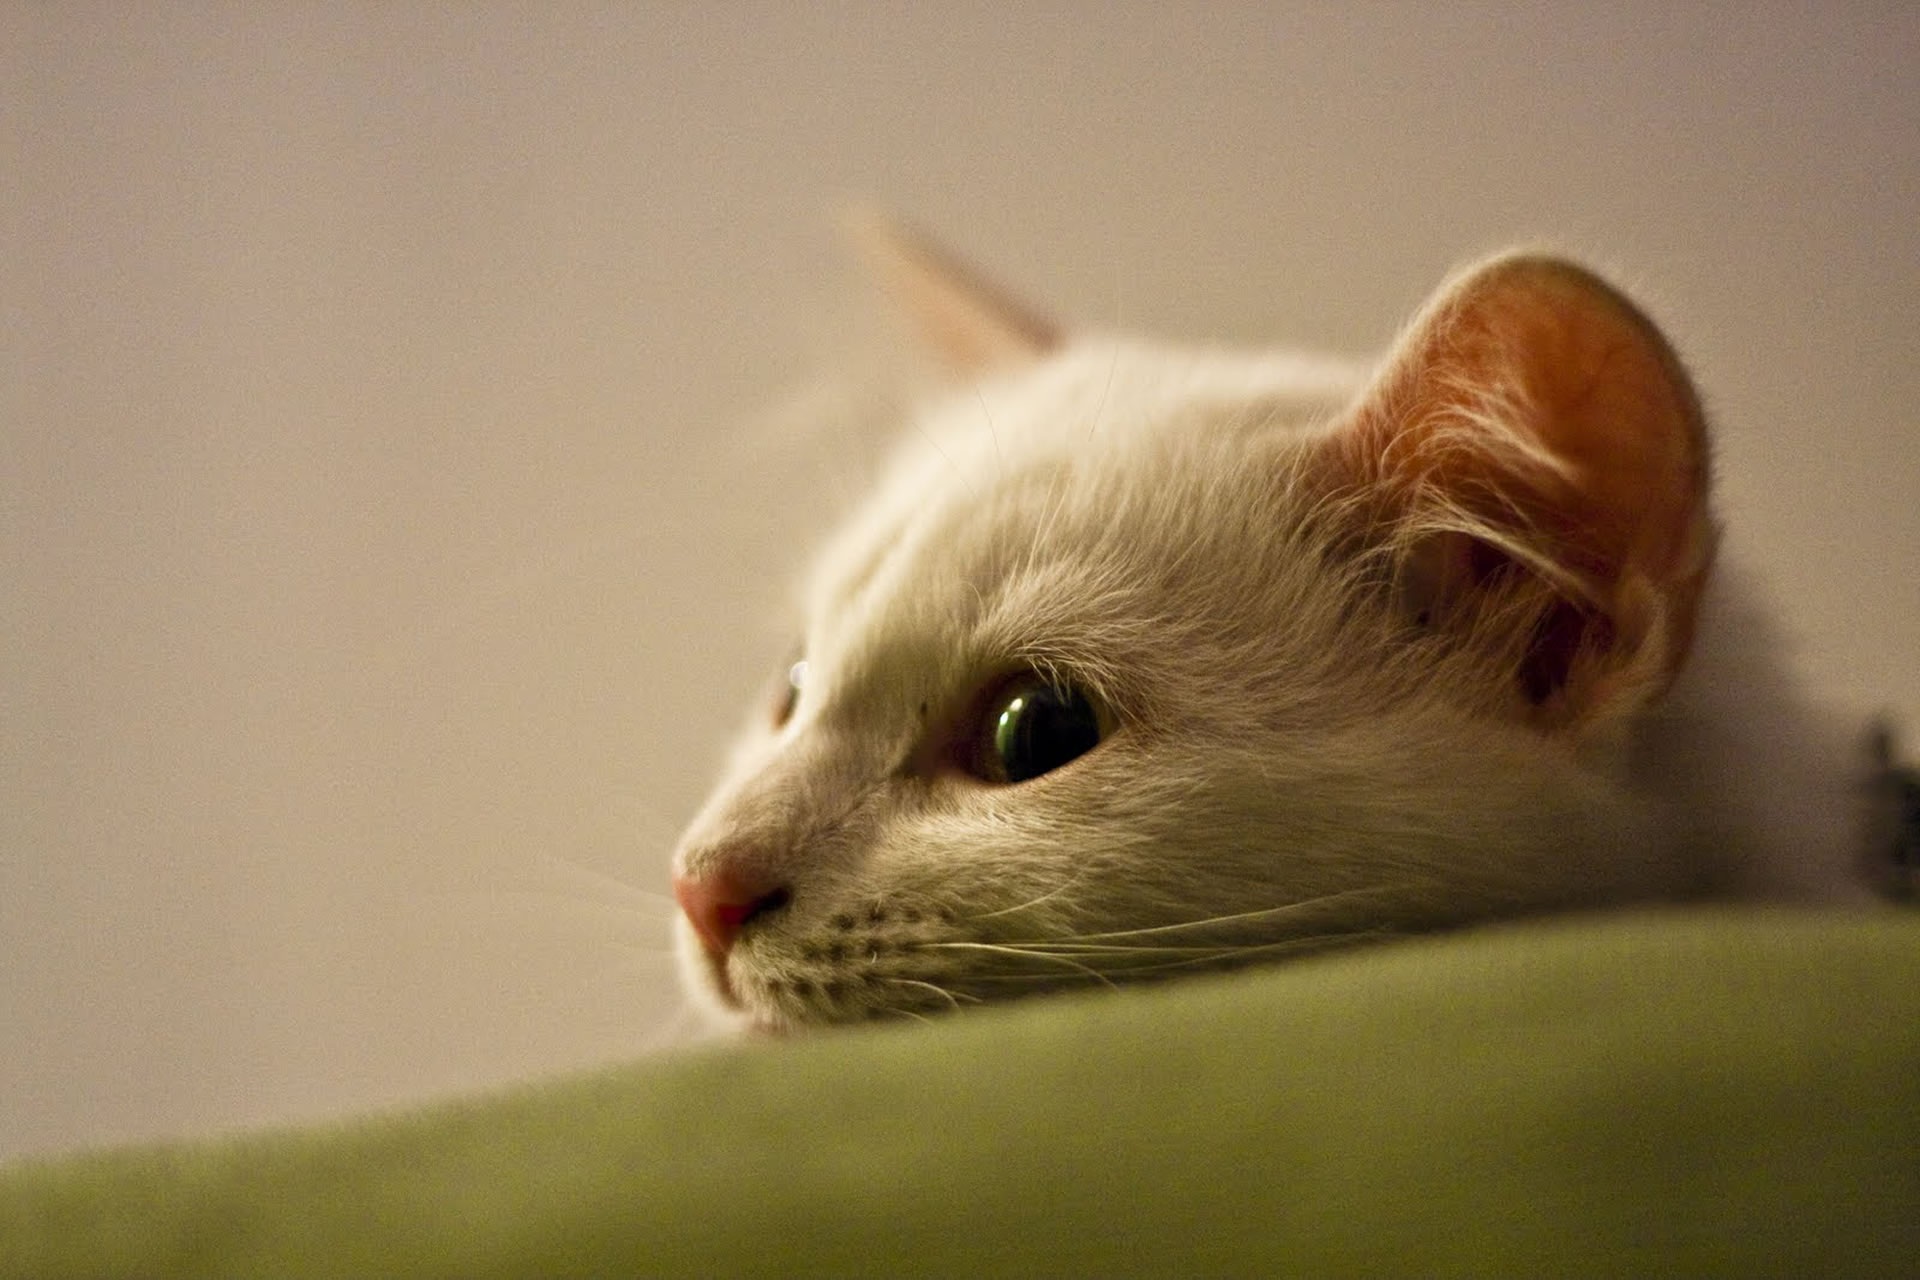
white, pet, kitten, cat, feline, mammal, sofa, close up, nose, whiskers, relaxation, skin, vertebrate, macro photography, small to medium sized cats, cat like mammal, carnivoran